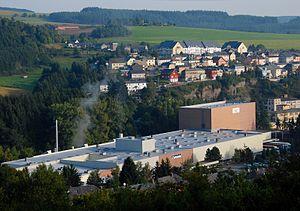
IVC Luxembourg SA, Luxembourg, Wiltz